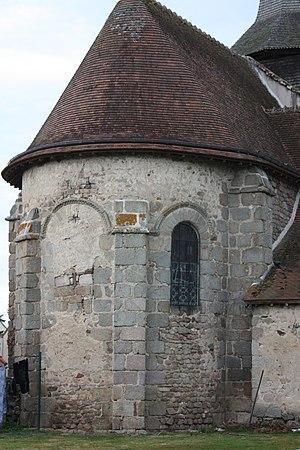
Nouhant - Eglise Saint-Martin Abside
L'église Saint-Martin est une église située à Nouhant, dans le département français de la Creuse en France. Construite au XIIᵉ siècle, elle est inscrite au titre des monuments historiques en 1935.
Nouhant est une commune française située dans le département de la Creuse en région Nouvelle-Aquitaine.